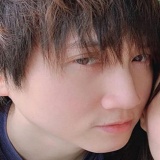
ca sĩ Mr. Siro